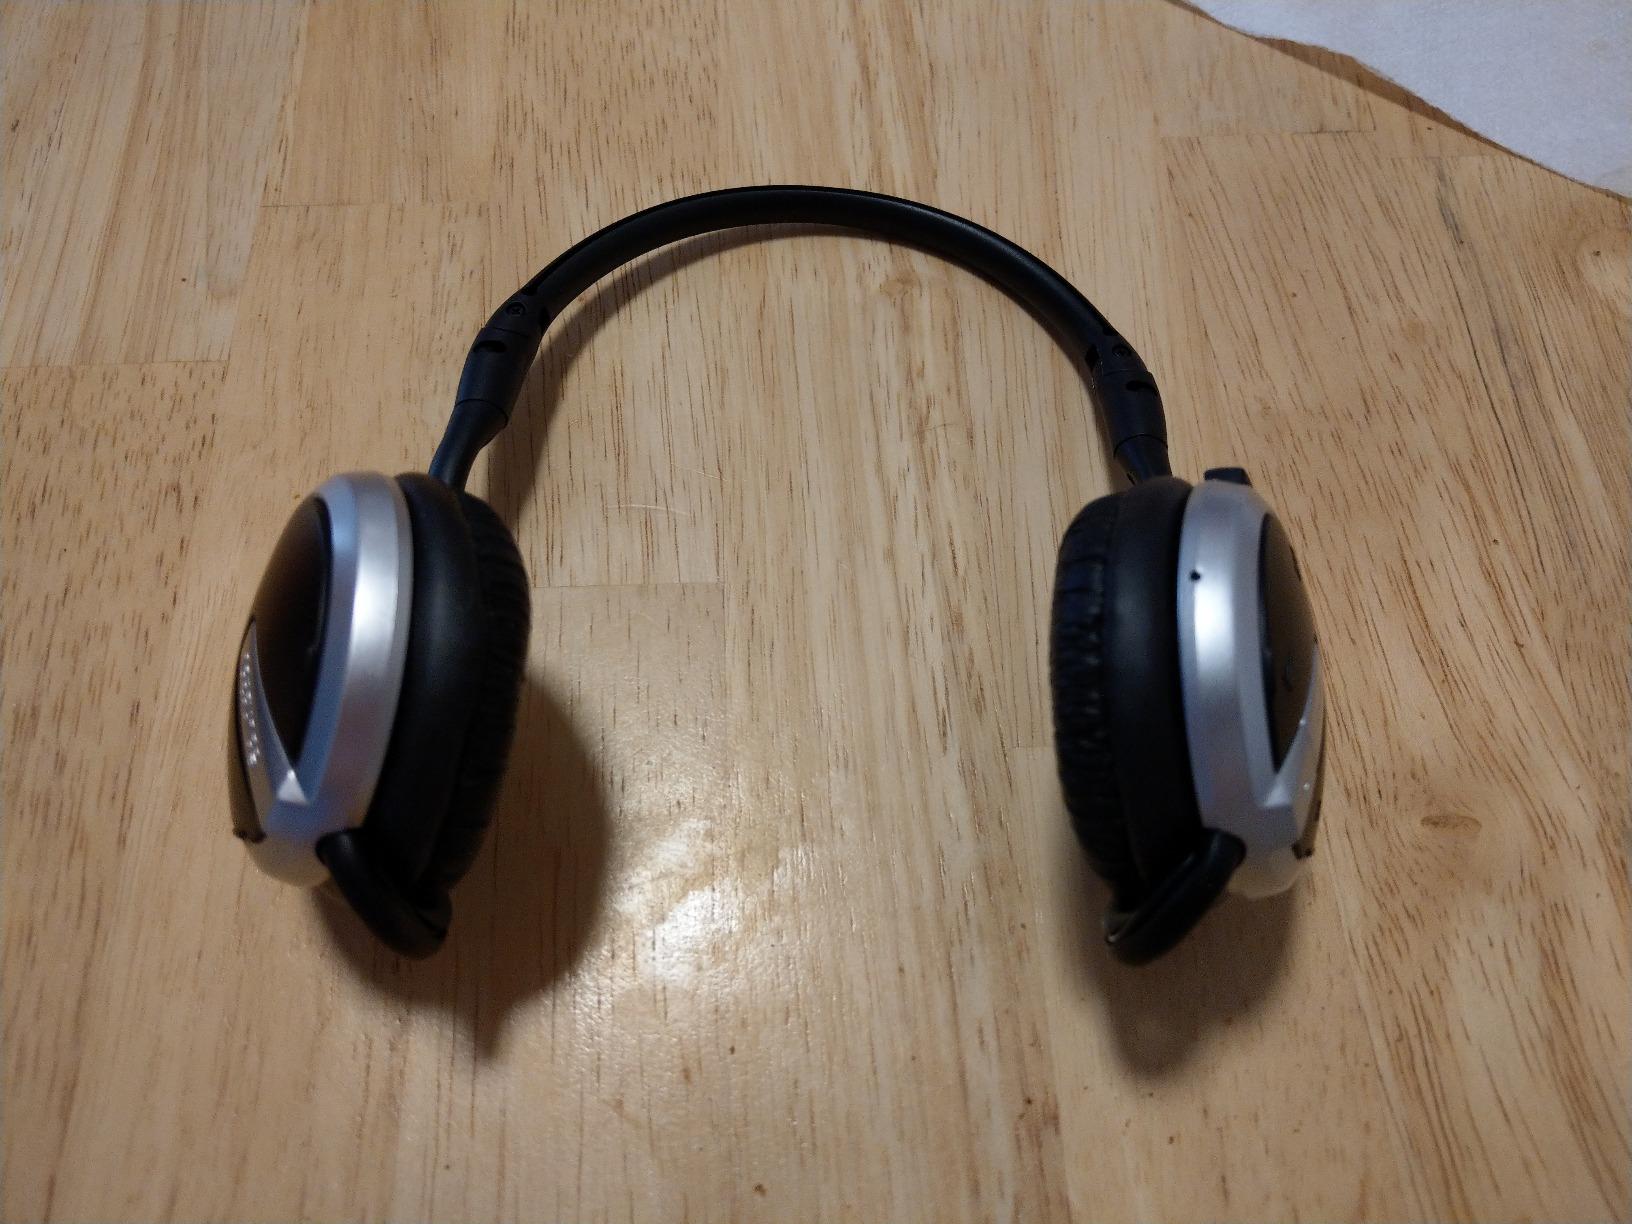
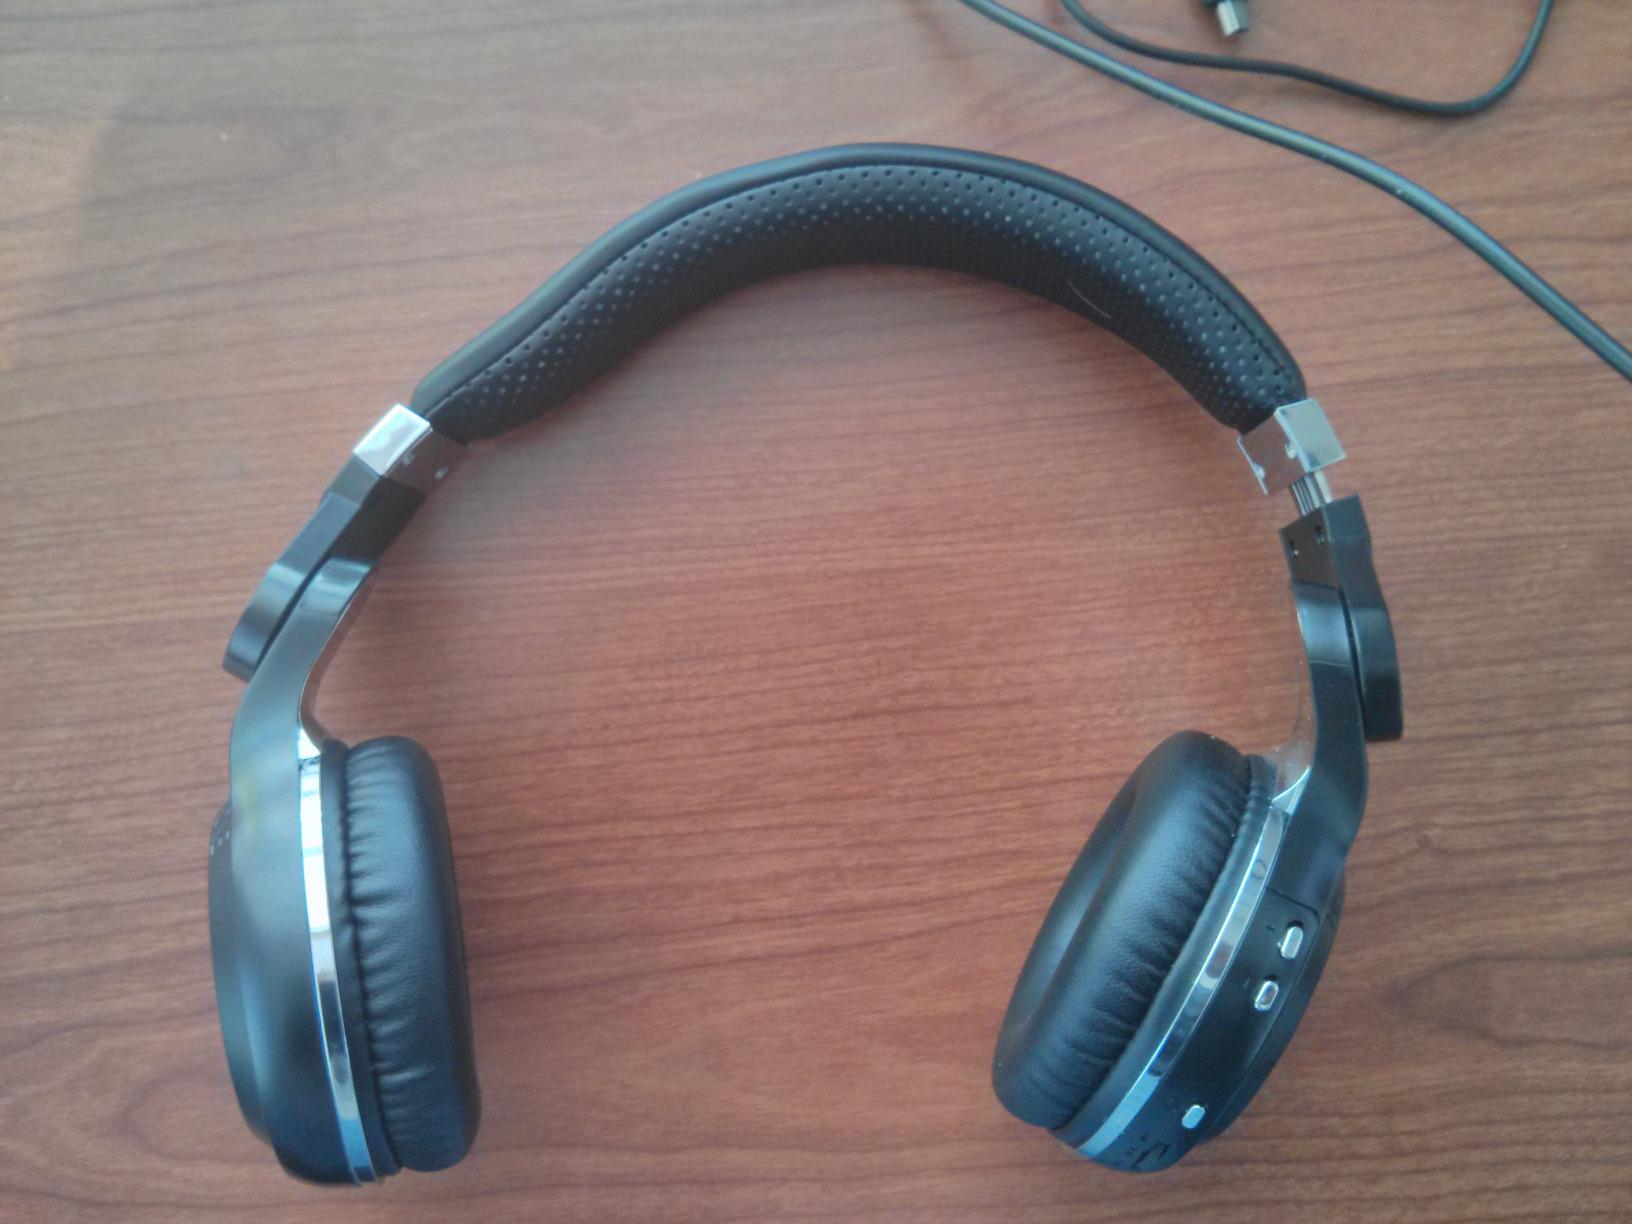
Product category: headphones
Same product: no